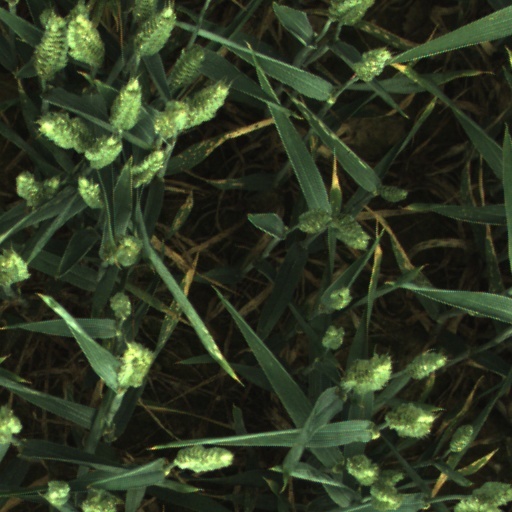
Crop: wheat